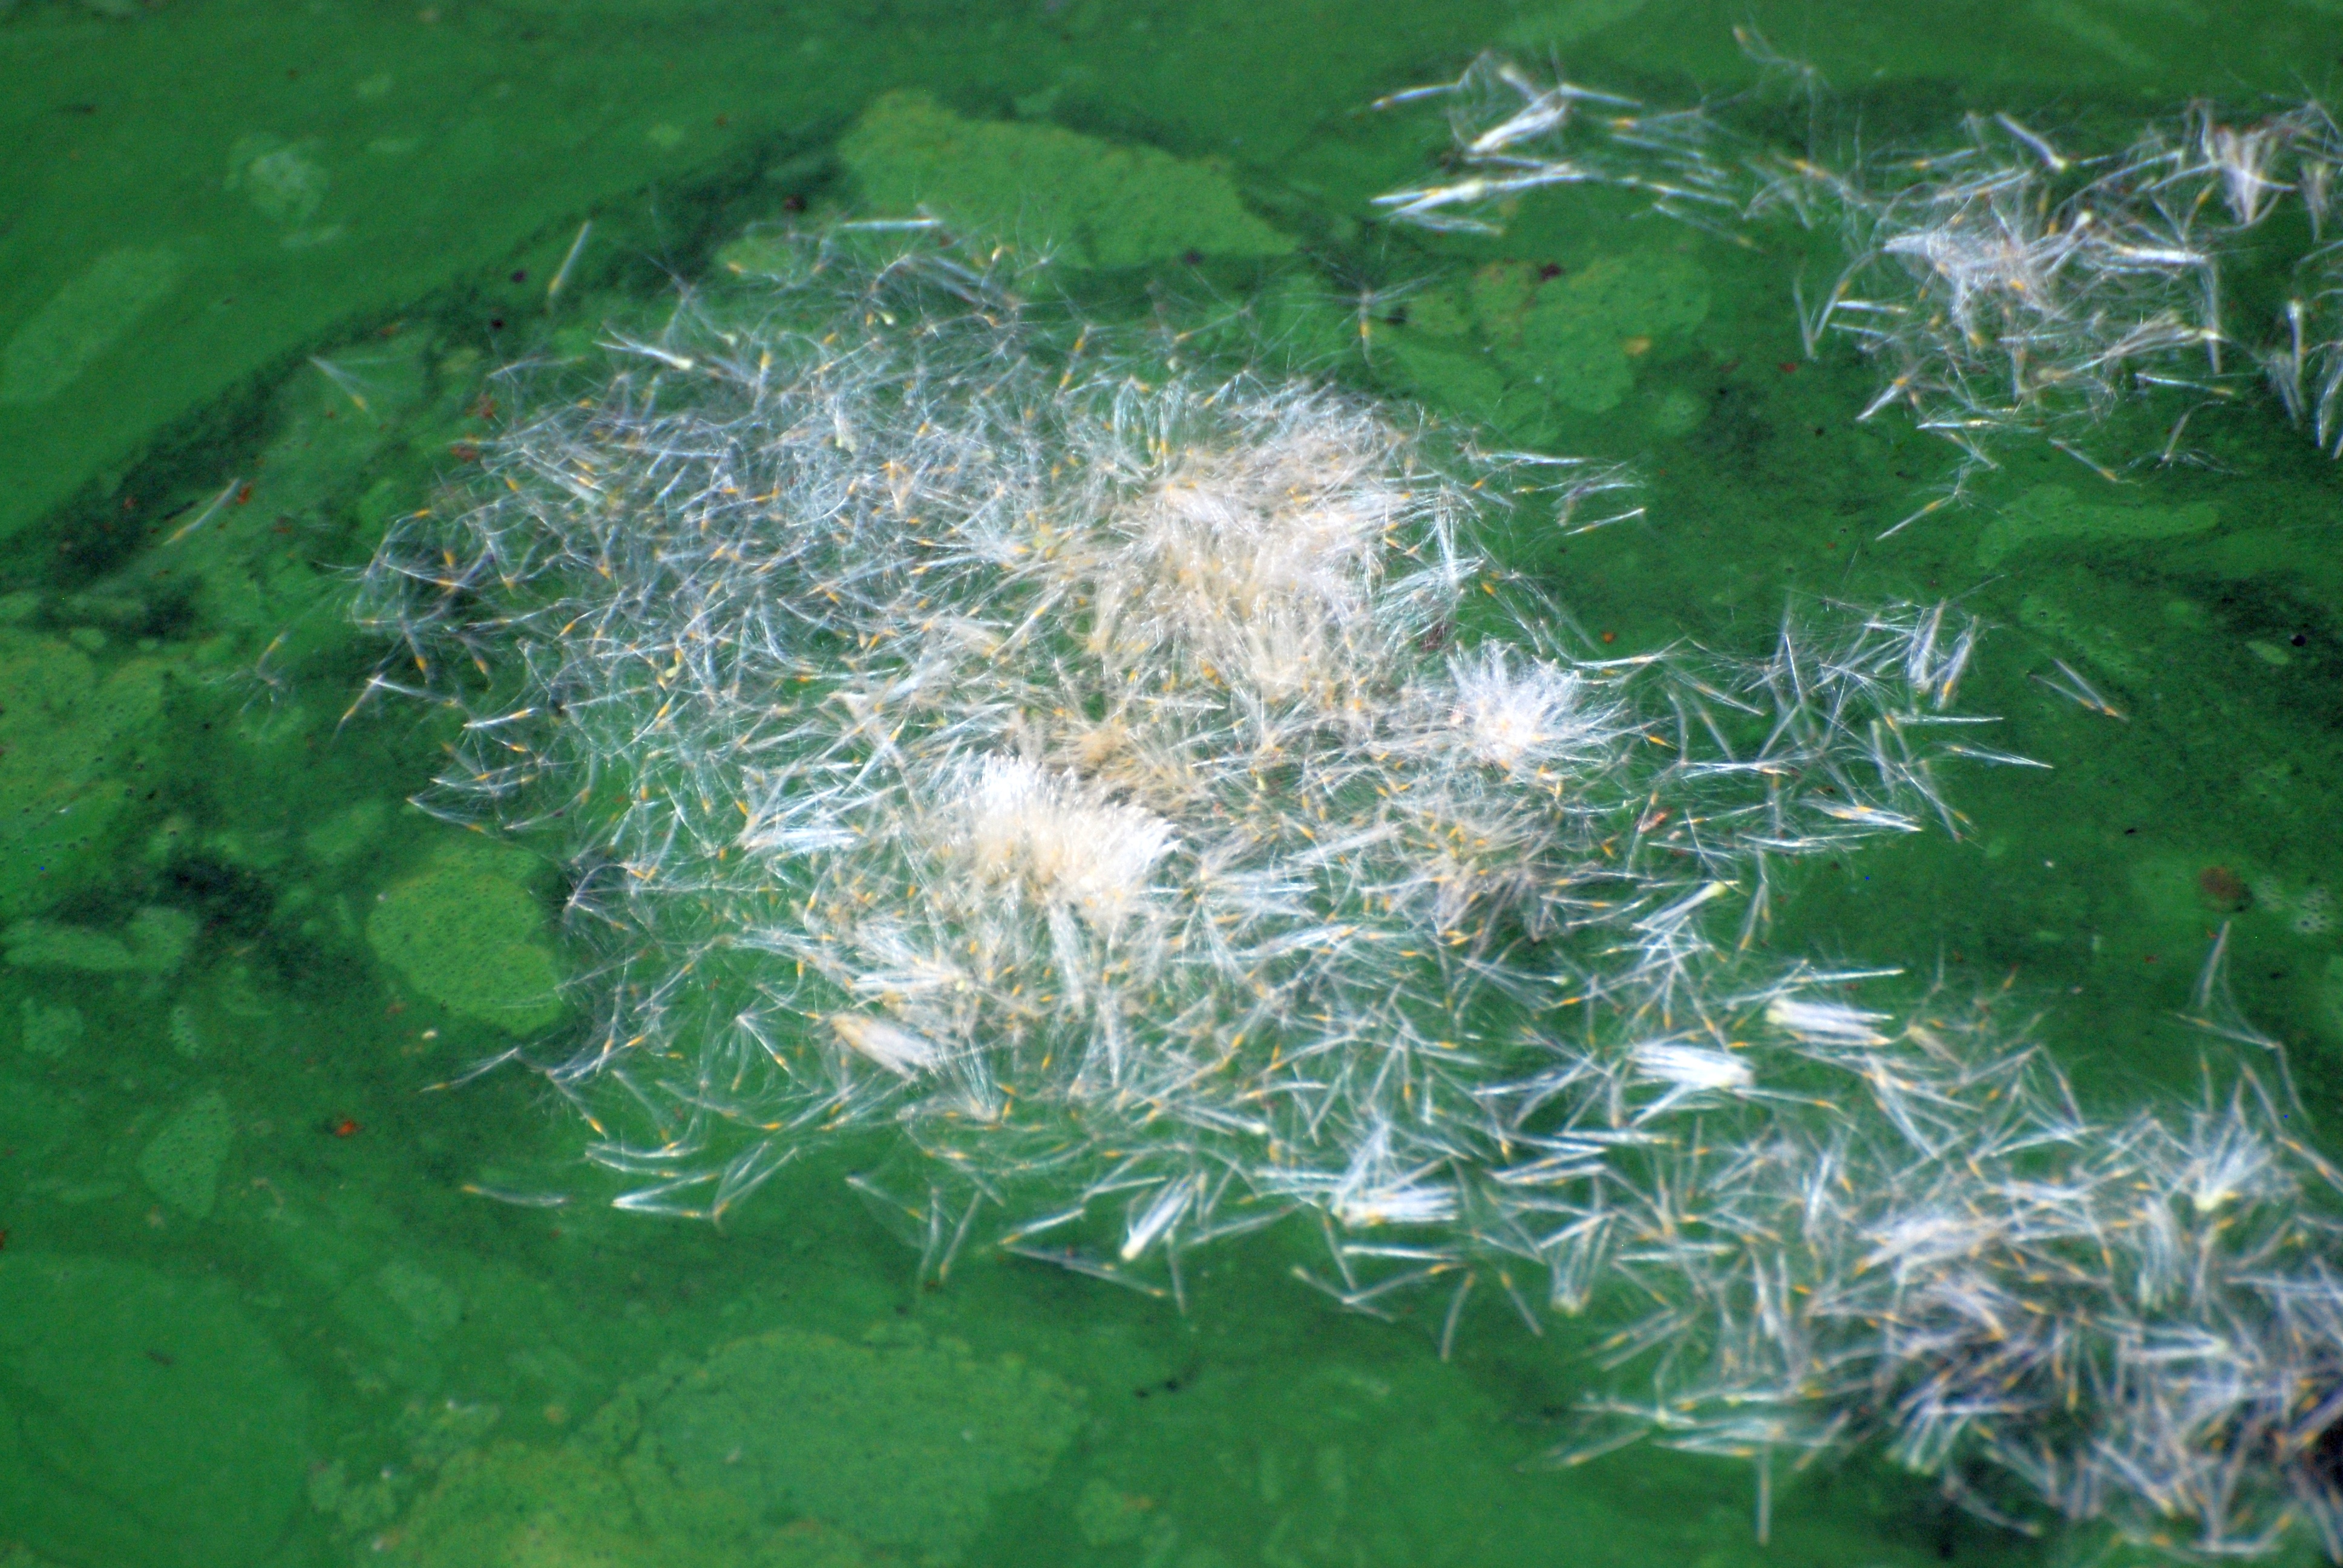
grass, plant, flower, green, biology, algae, nikkor, 70300mmf4556gvr, green algae, land plant, marine biology